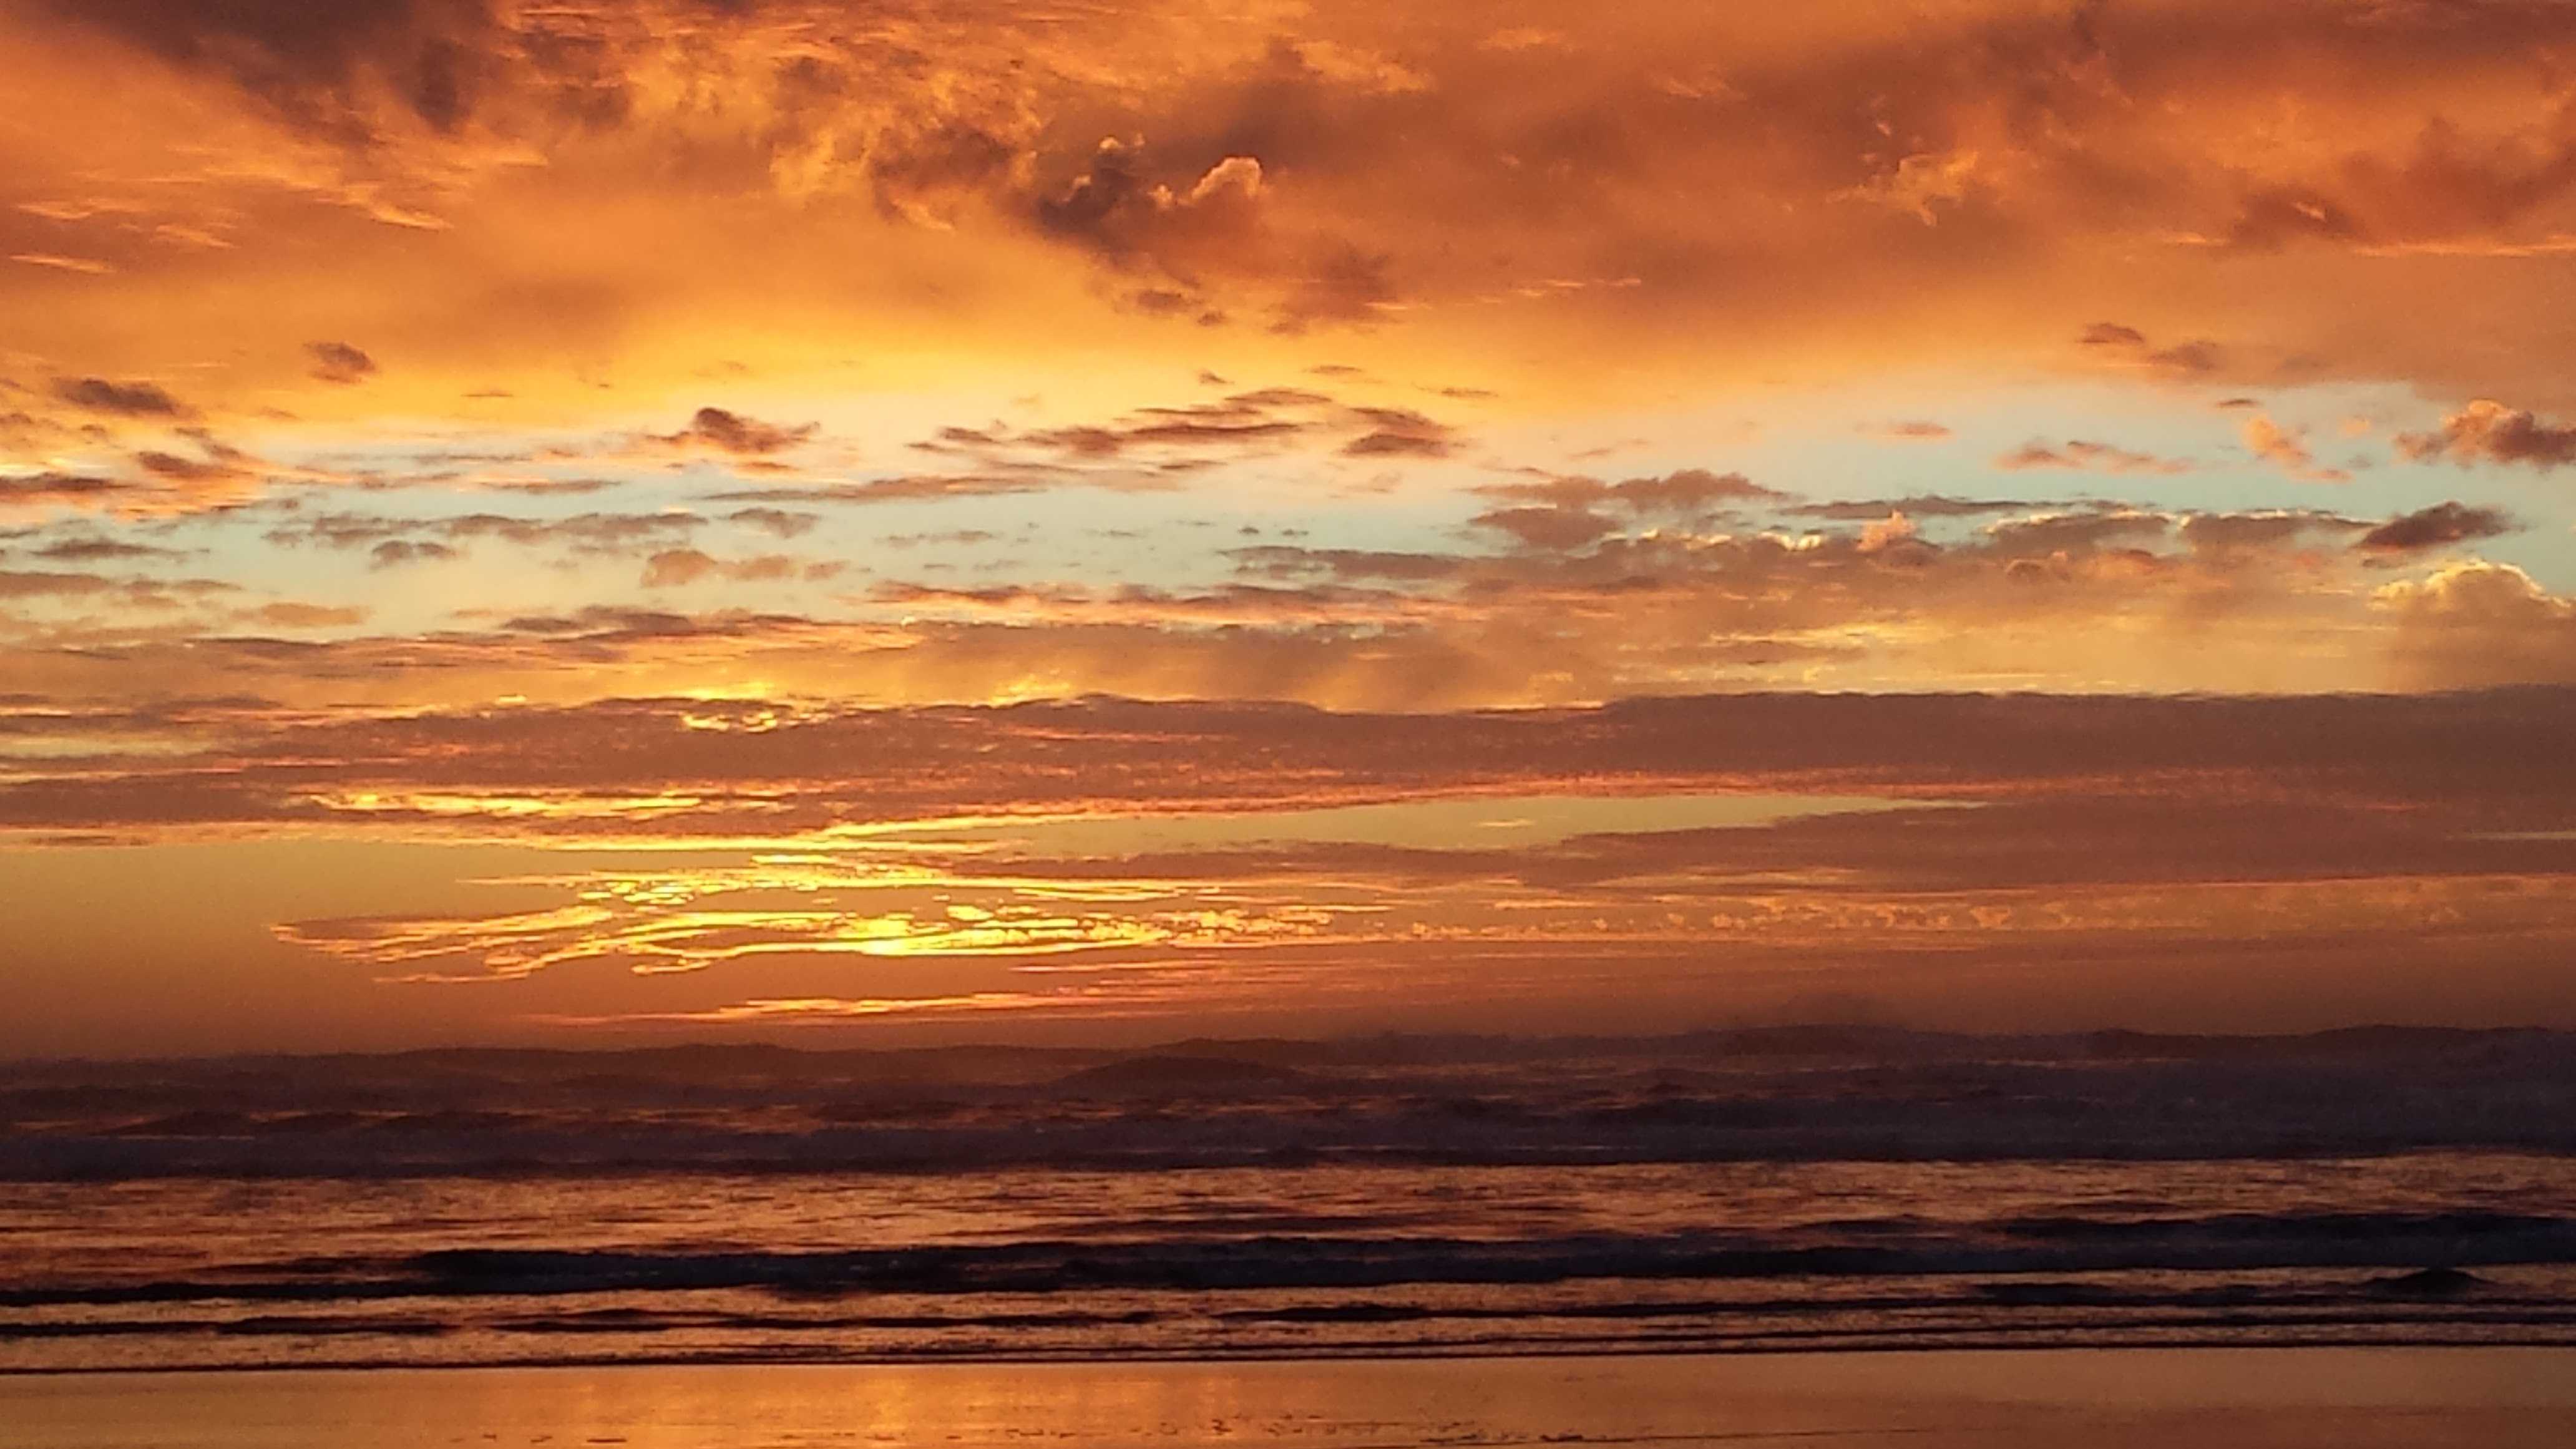
beach, landscape, sea, coast, water, nature, sand, ocean, horizon, silhouette, cloud, sky, sun, sunrise, sunset, sunlight, morning, shore, wave, dawn, atmosphere, summer, vacation, travel, dusk, evening, orange, reflection, tropical, color, peaceful, romantic, blue, clouds, afterglow, beach sunset, red sky at morning